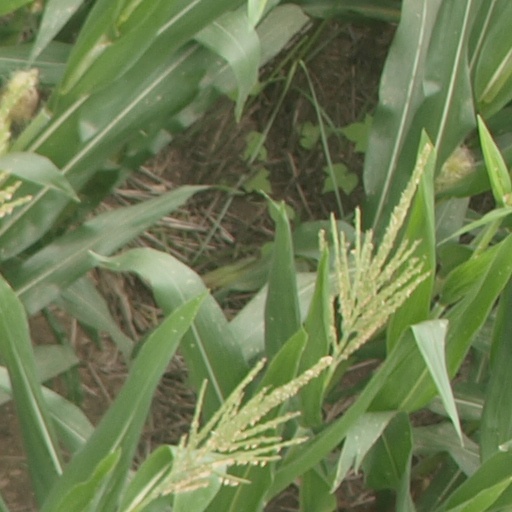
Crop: maize; corn